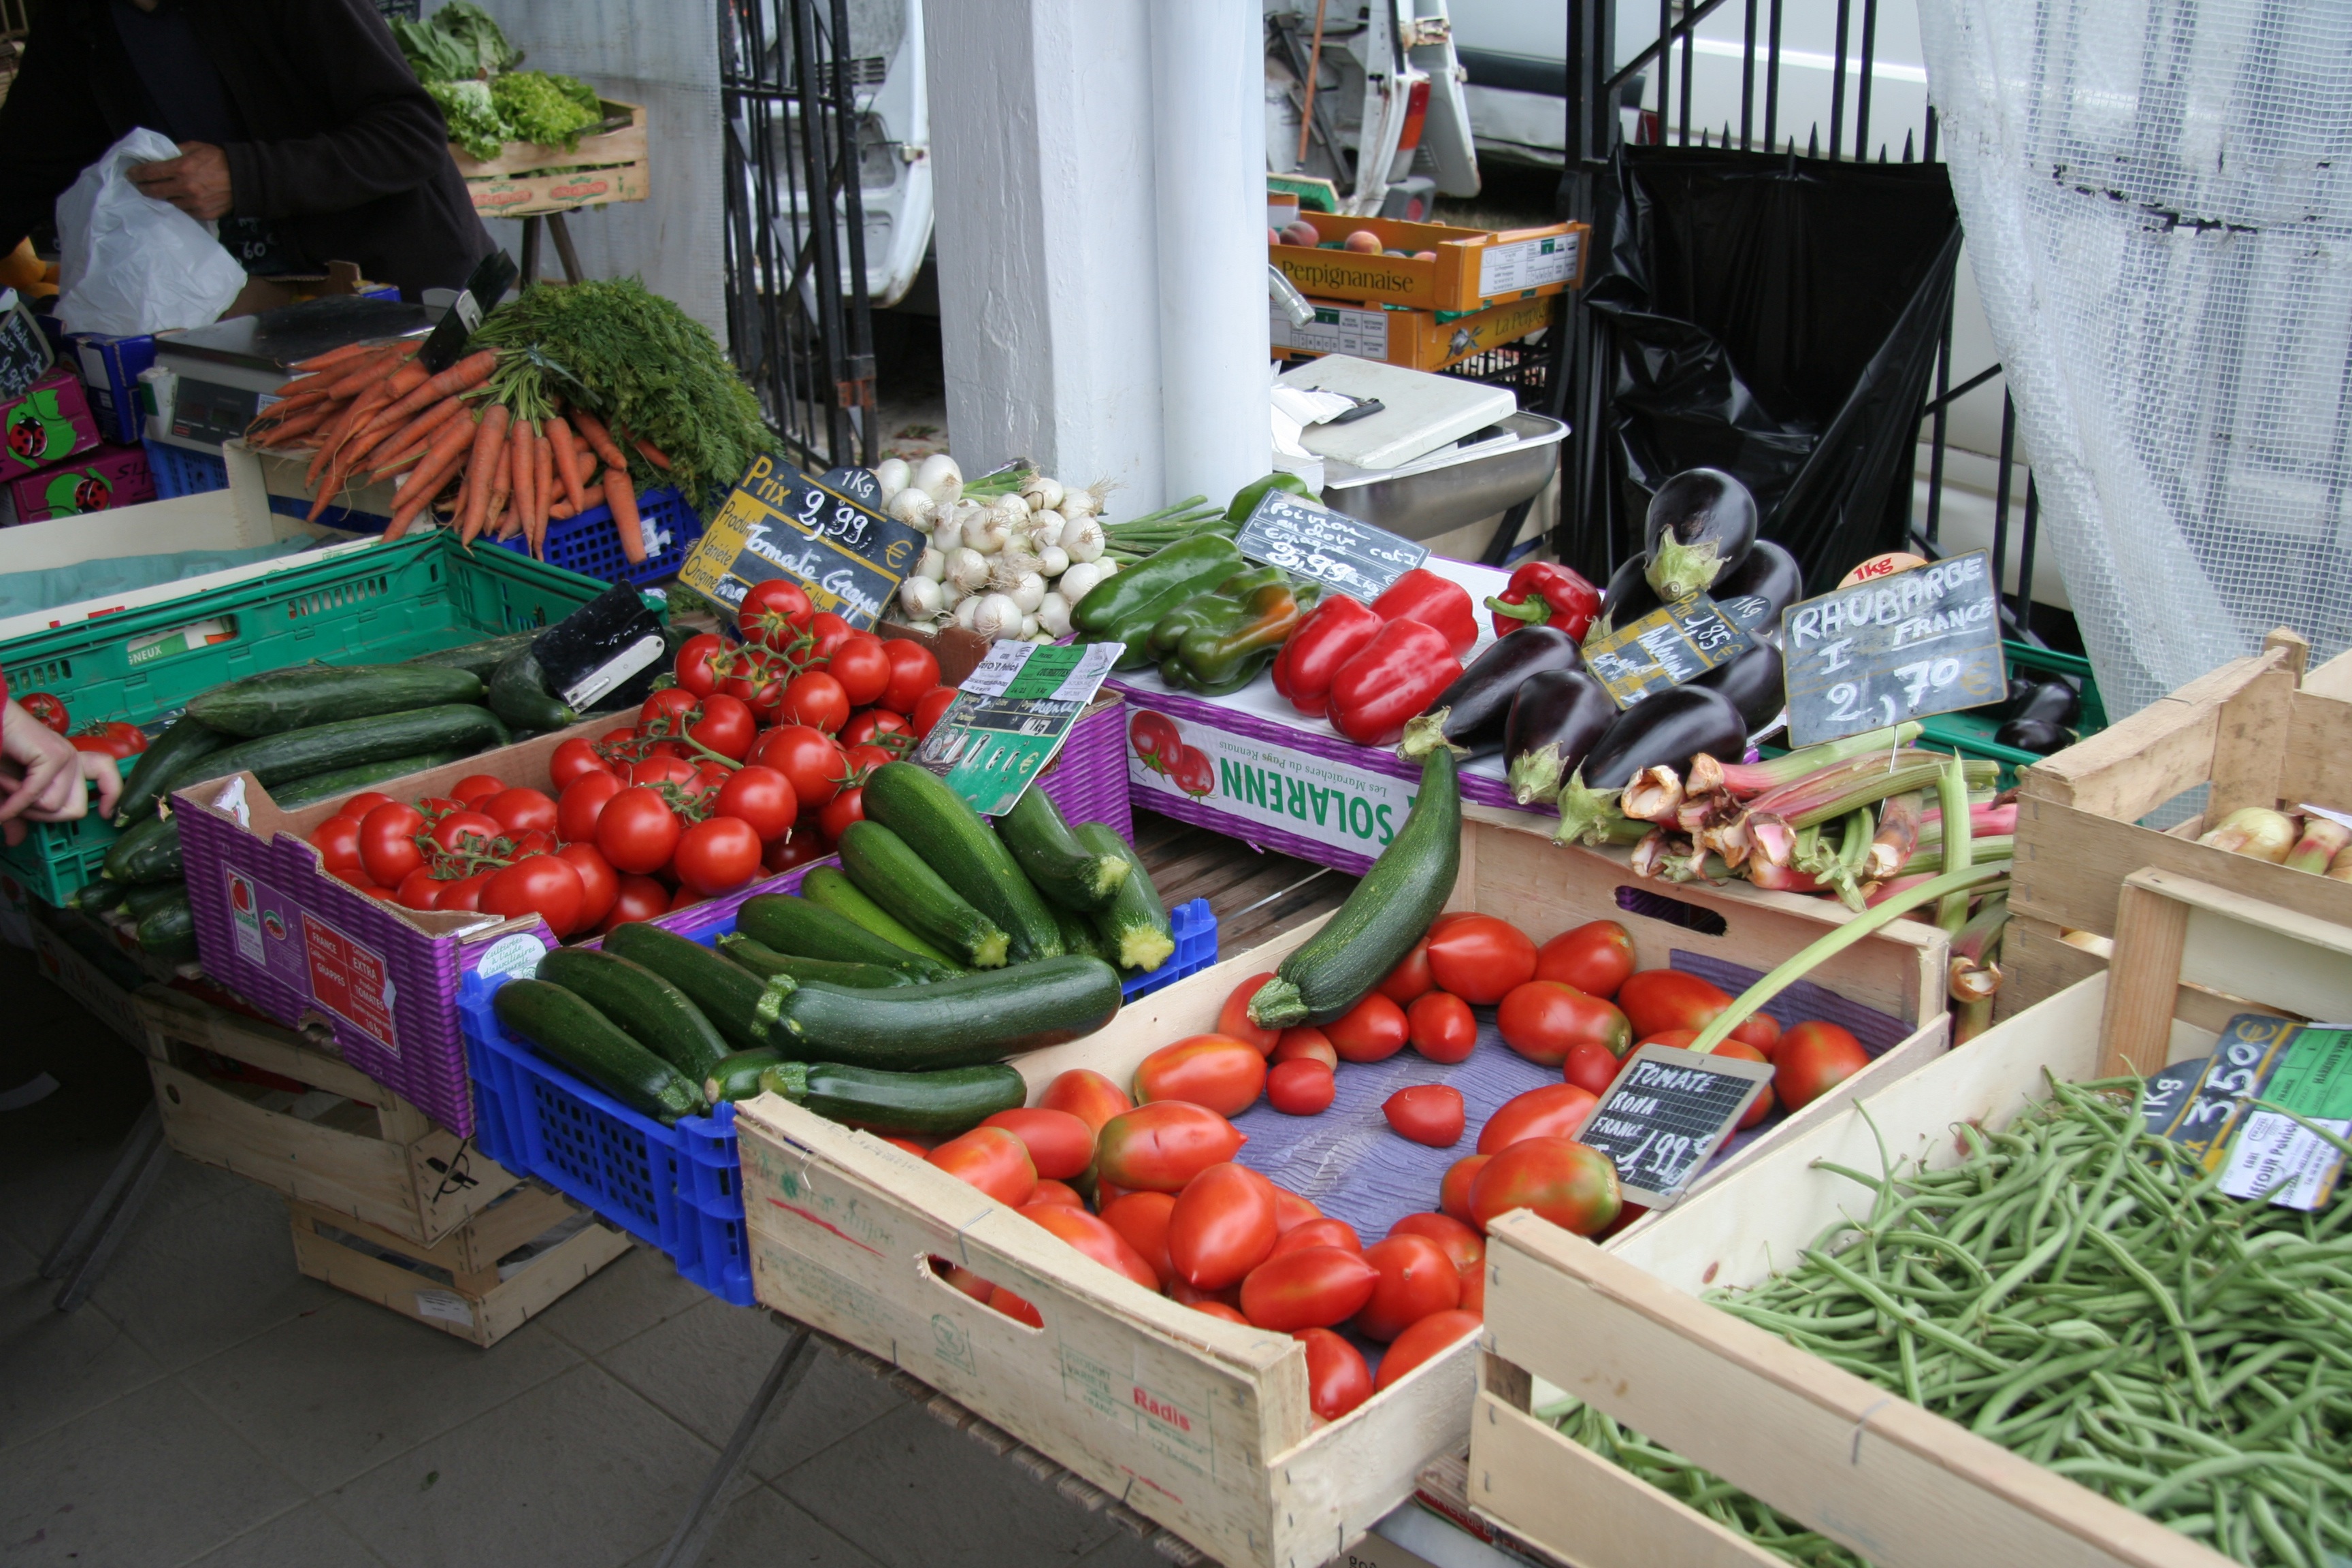
city, food, vendor, produce, vegetable, market, marketplace, public space, market stall, tomatoes, supermarket, grocery store, retail, local food, courgettes, vegetable stall, geographical feature, human settlement, greengrocer